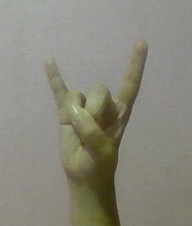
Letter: la